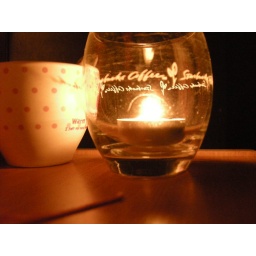
the candle in the glass on my bookshelf